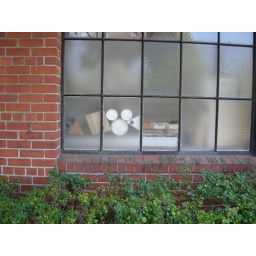
I found an unintentional hidden mickey in a window of a building across the street from Pixar.